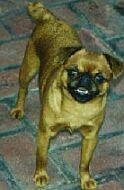
Brabancon_griffon